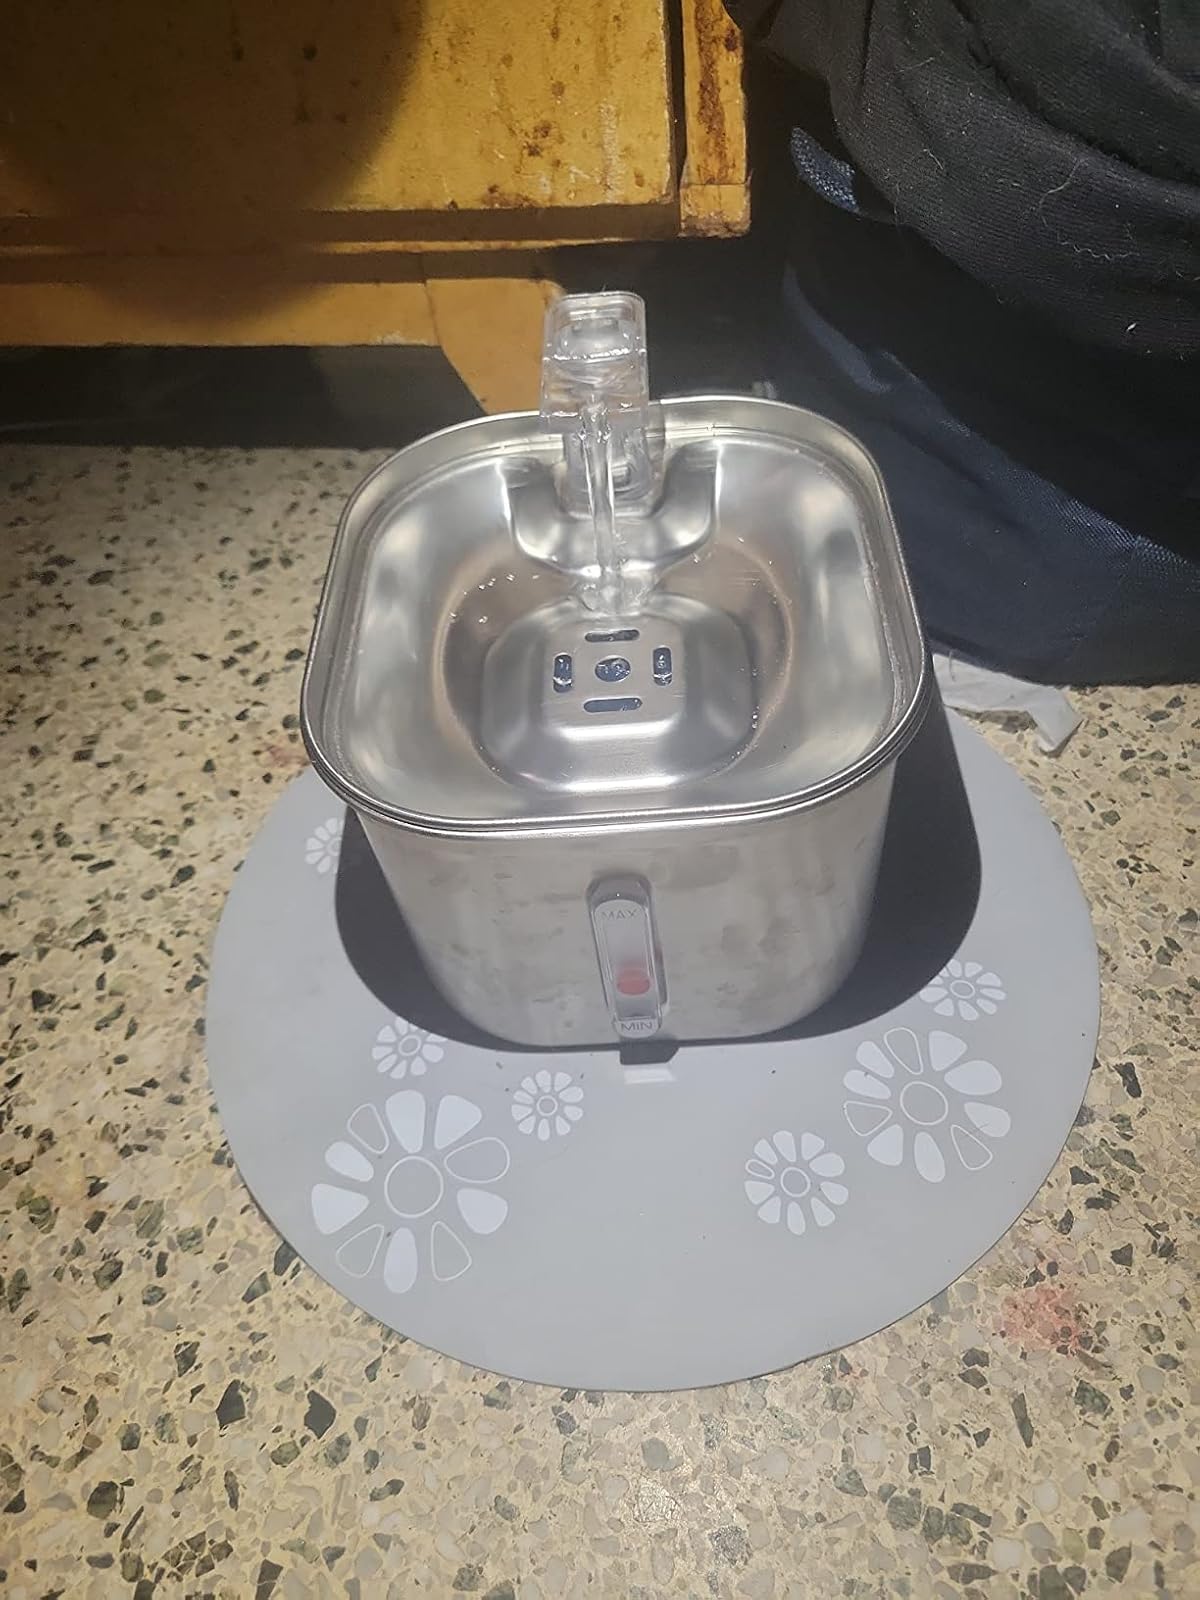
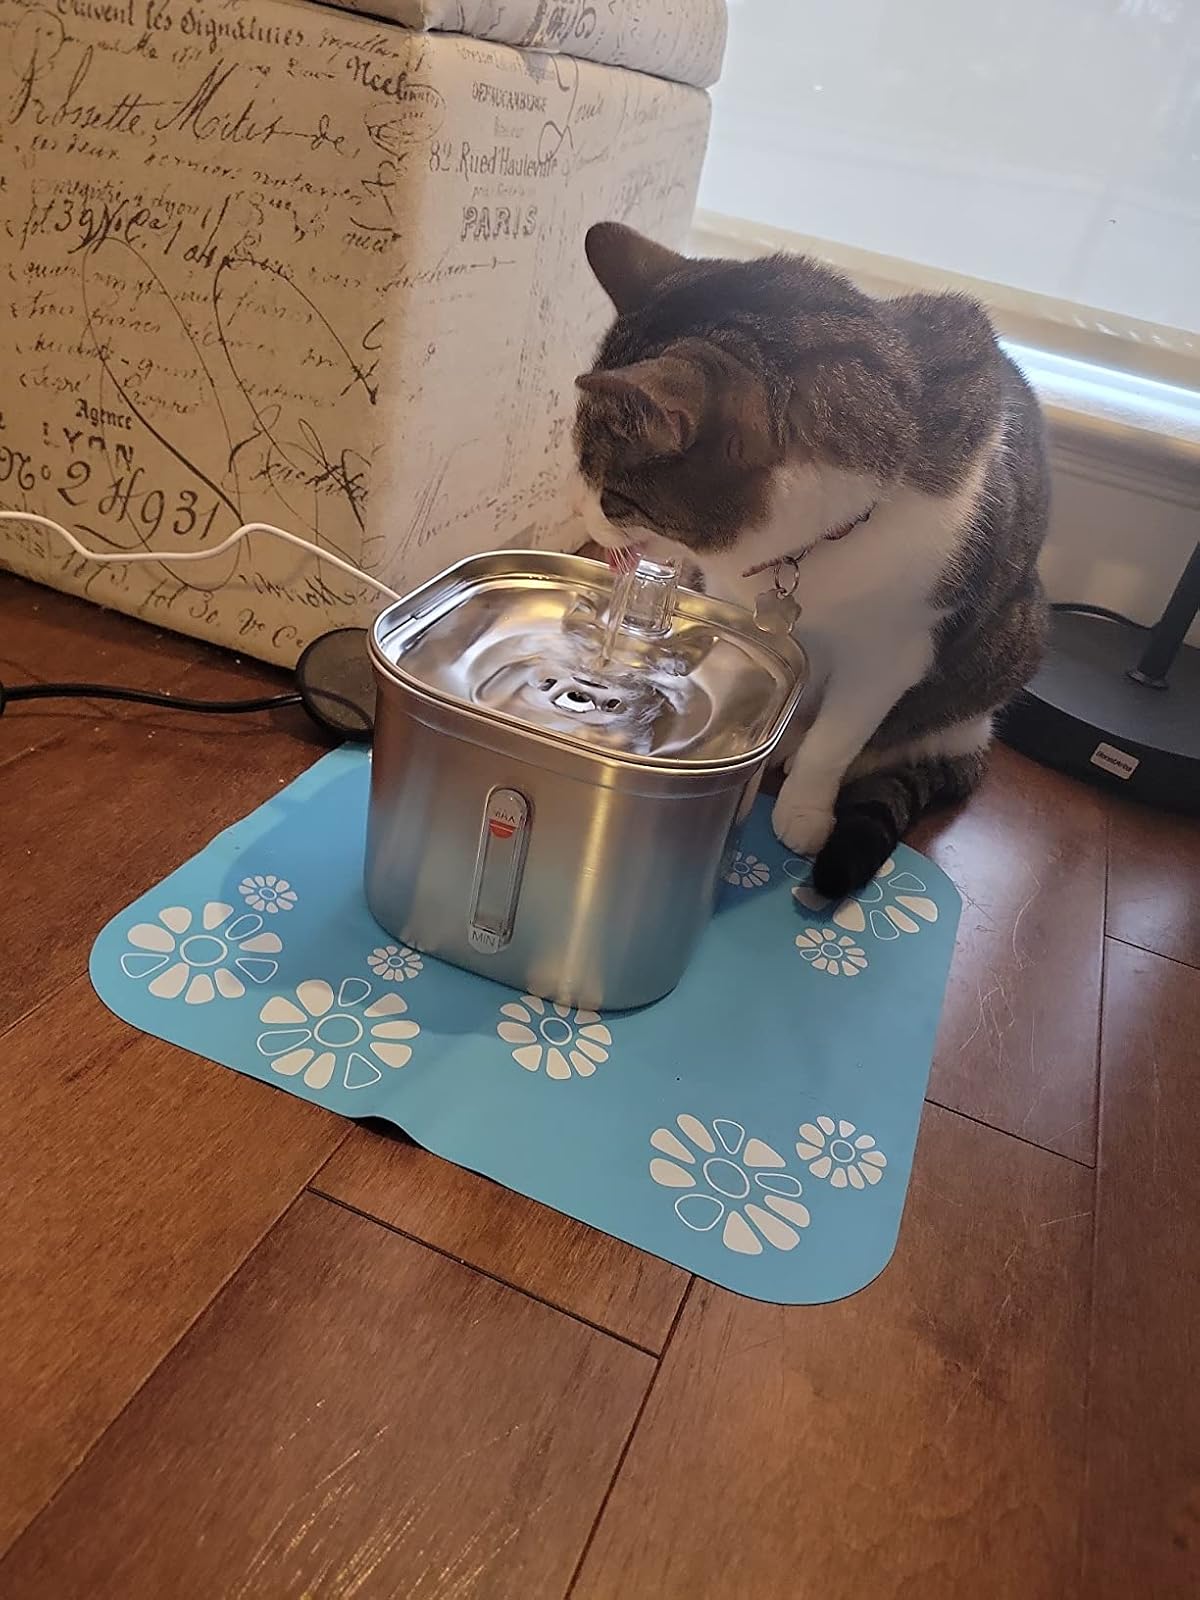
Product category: items_bowl
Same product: yes